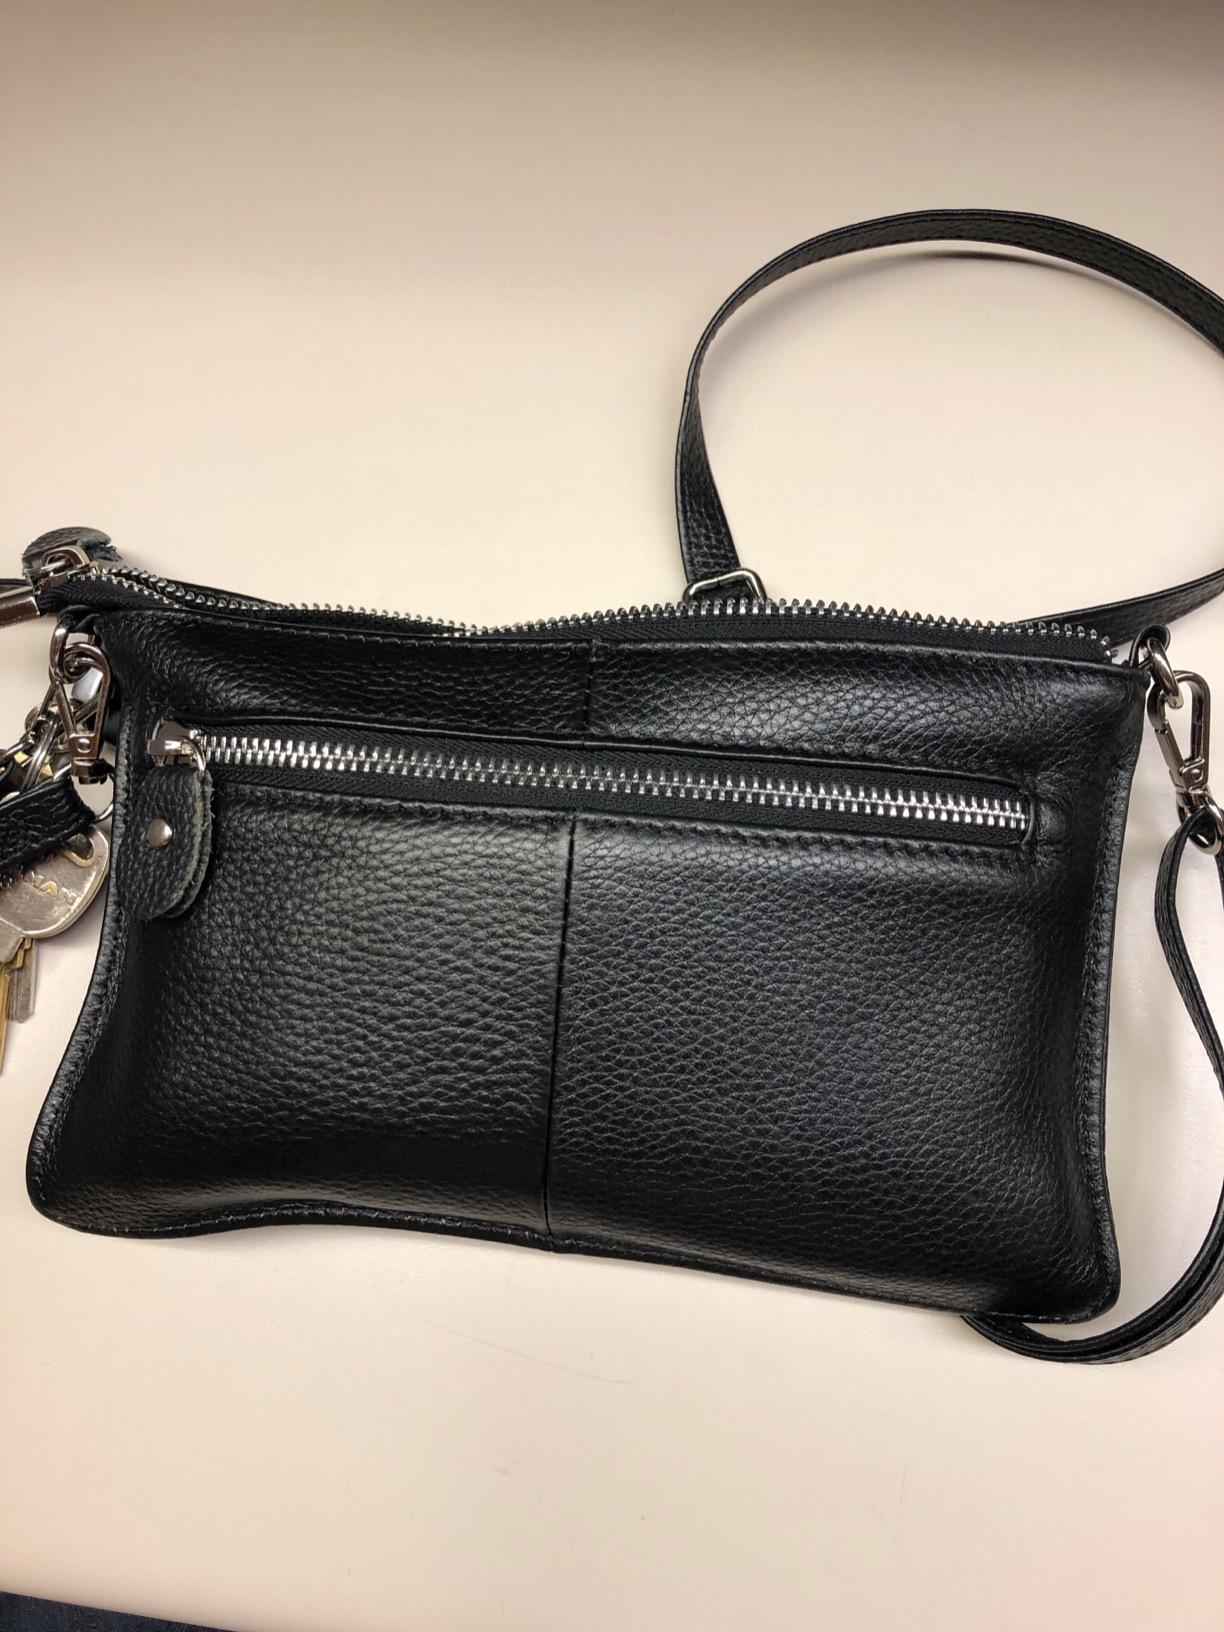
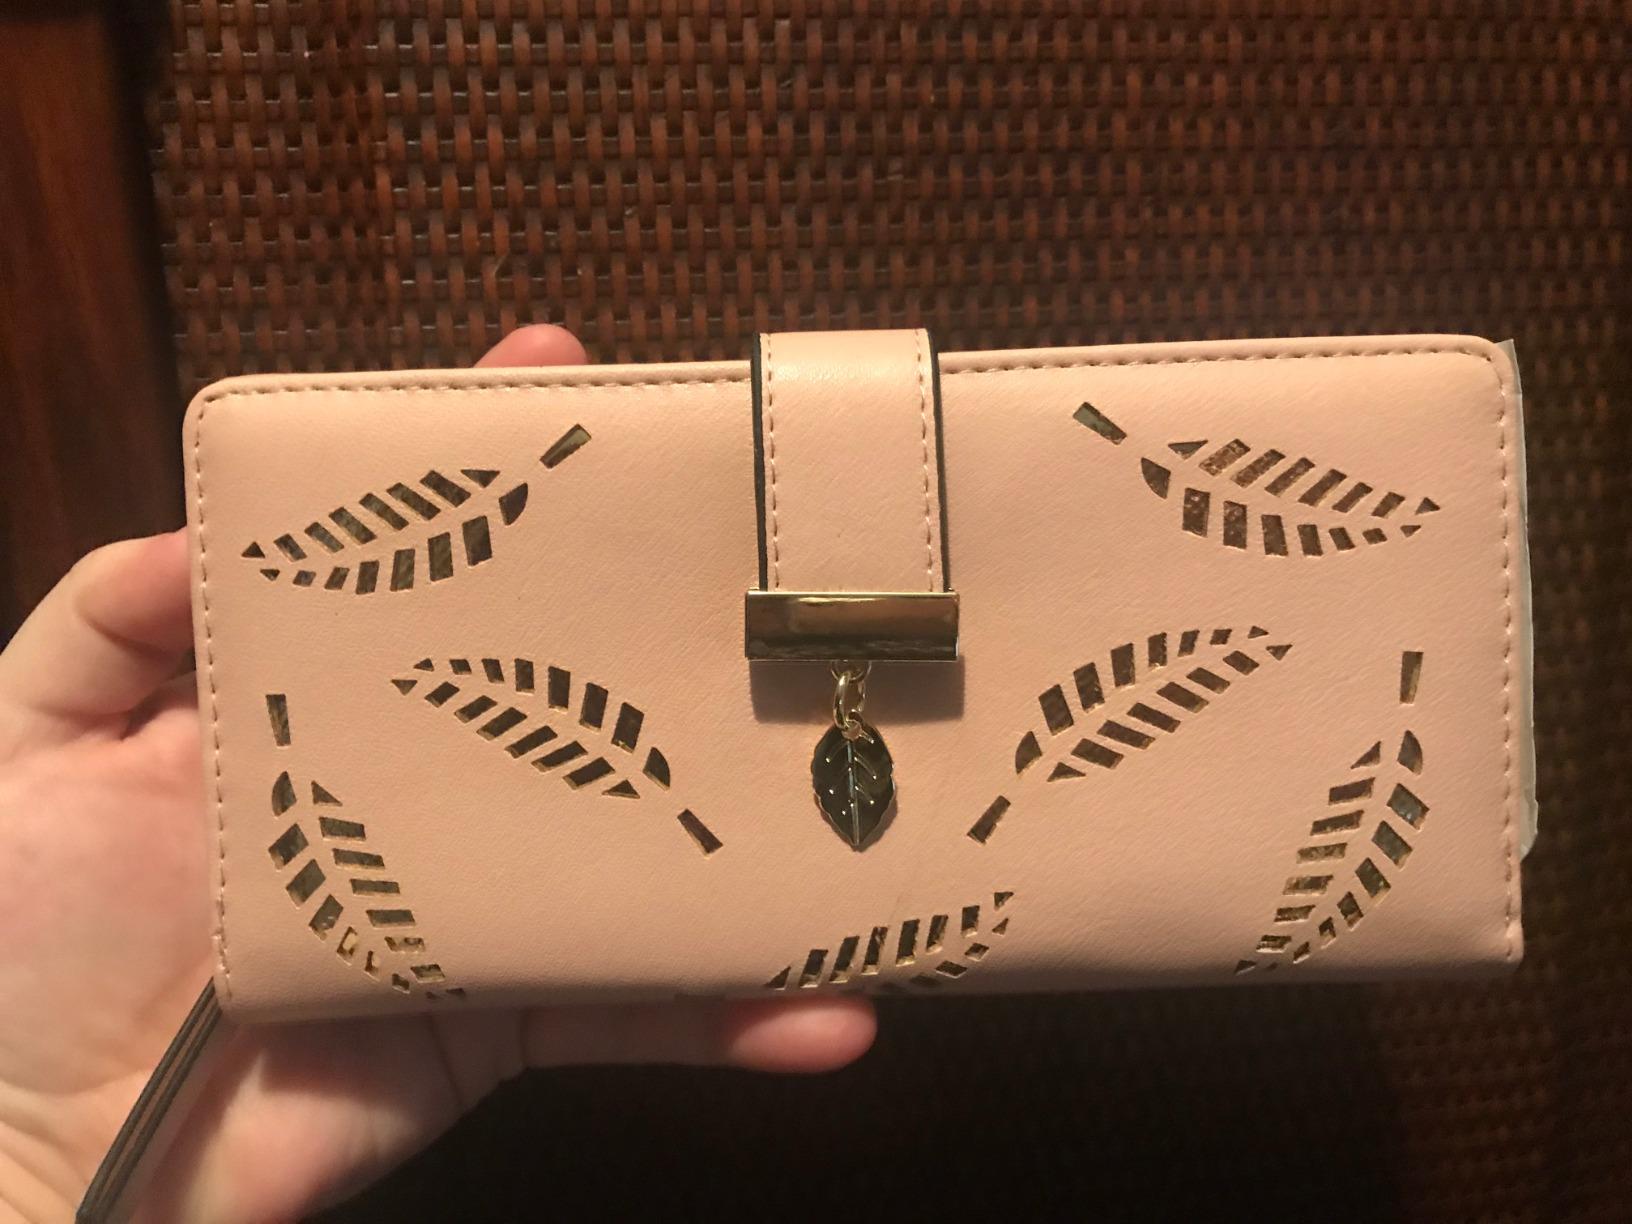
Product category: accessories_handbag
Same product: no